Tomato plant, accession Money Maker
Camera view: bottom (45 deg); turntable rotation: 270 degrees
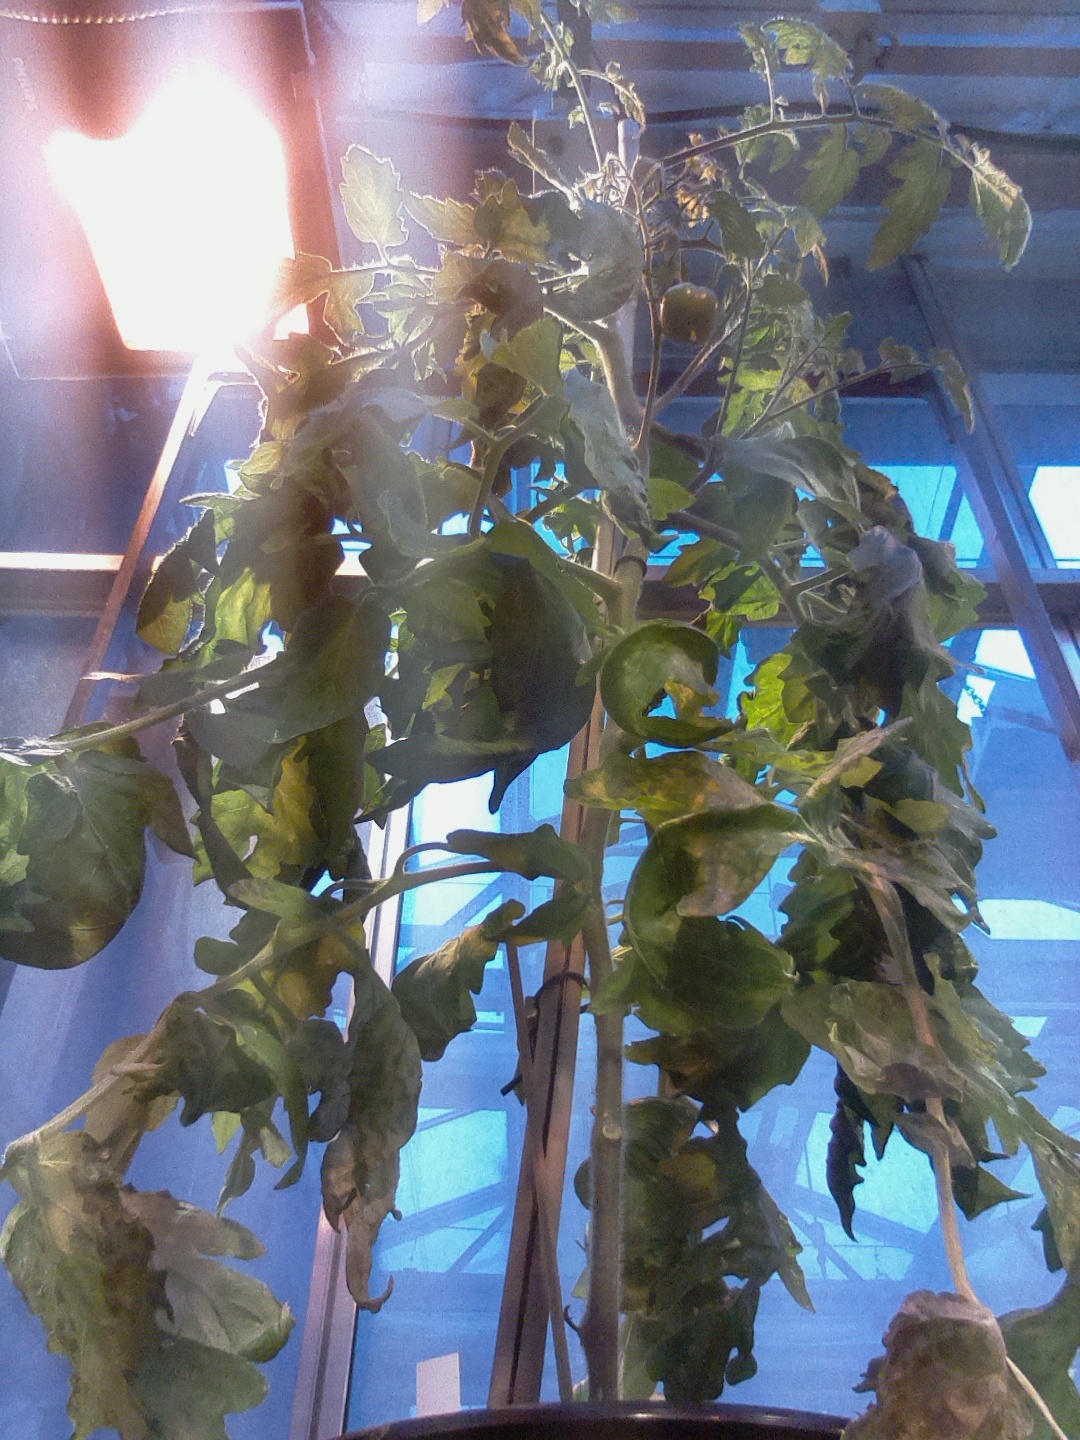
BBCH growth stage 73: 30%-40% of final fruit size